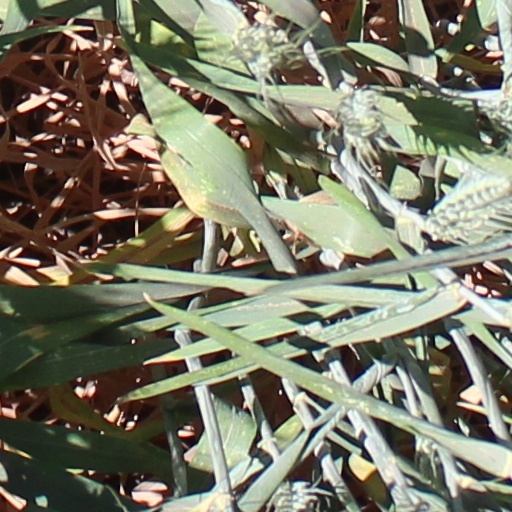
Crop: wheat